Palawan

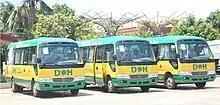
Dental Buses provided by the Department of Health for use of provincial government of Palawan.

Seven lakes surrounded by craggy limestone cliffs attract hundreds of nature lovers to Coron Reefs in Northern Palawan, near the town of Coron.